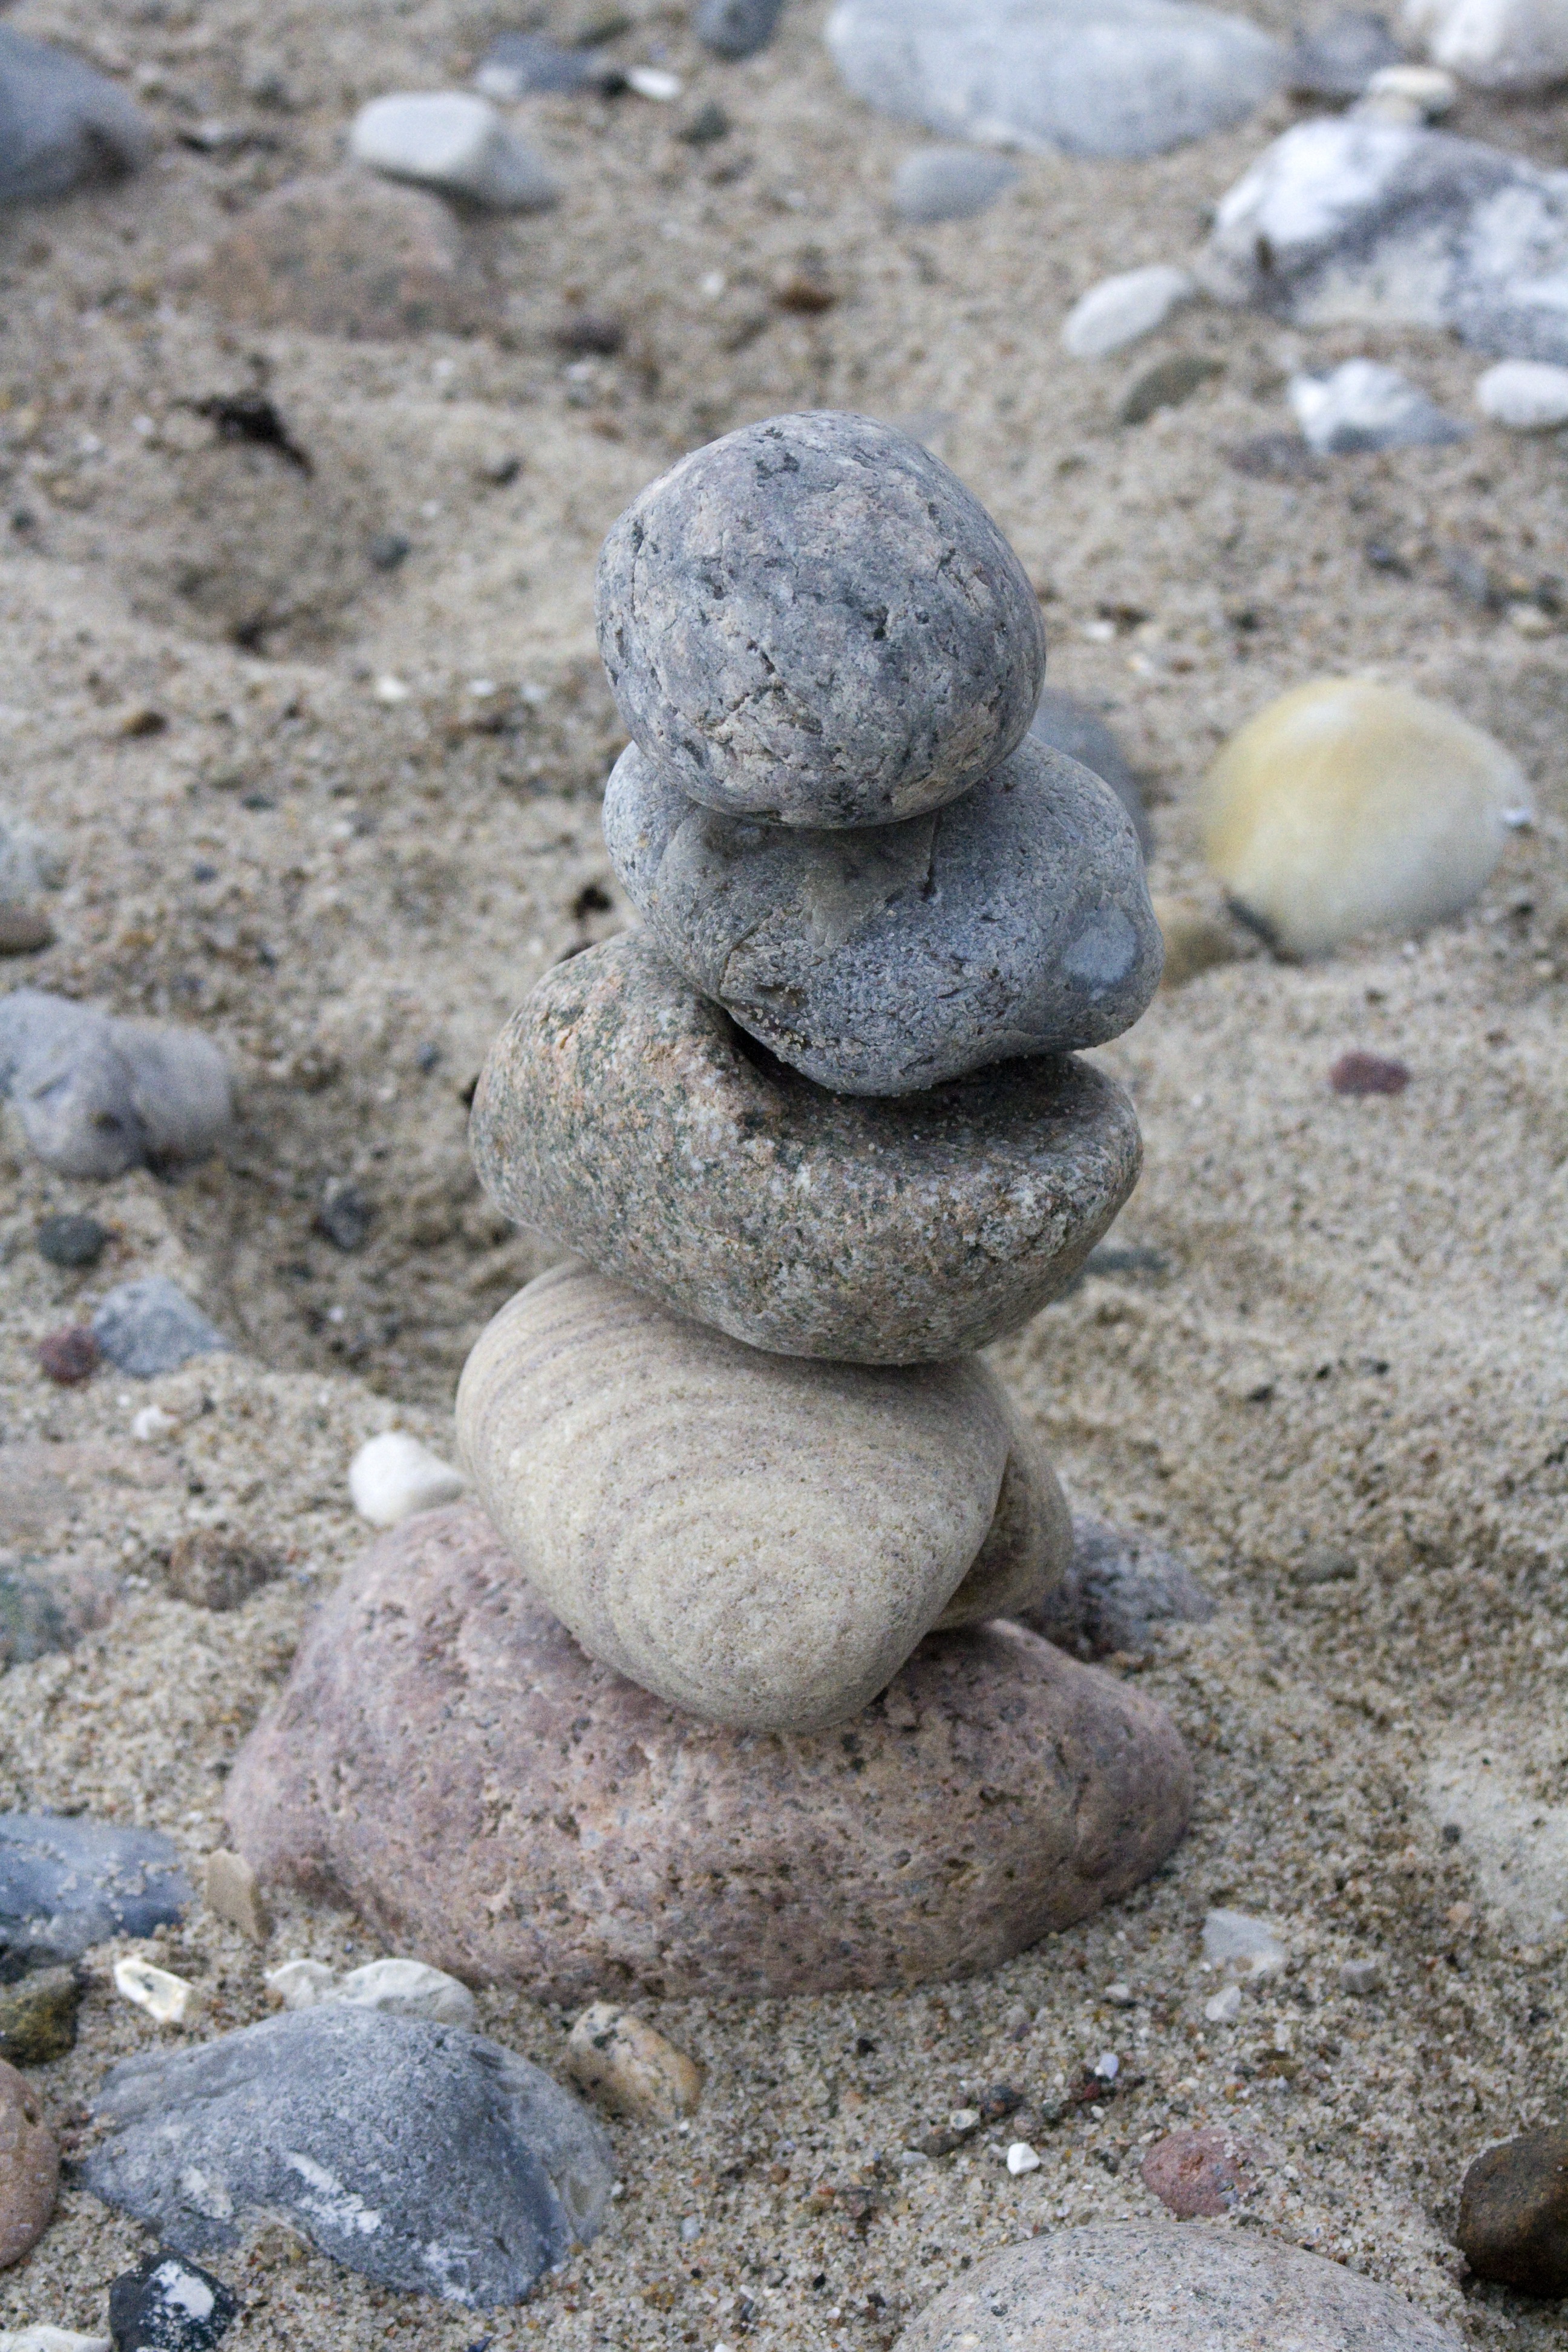
beach, sea, sand, rock, statue, relax, tower, balance, pebble, colorful, material, sculpture, stones, art, geology, meditation, stacked, baltic sea